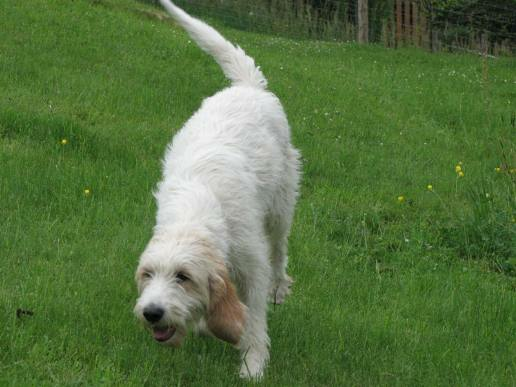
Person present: No